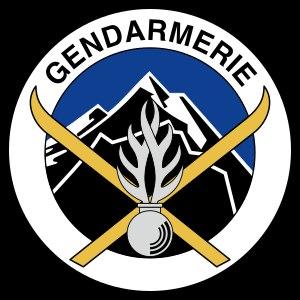
Le pic de Tarbésou est un sommet des Pyrénées françaises situé dans l'Ariège.